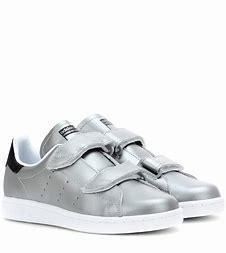
Brand: adidas
Model: Originals Stan Smith